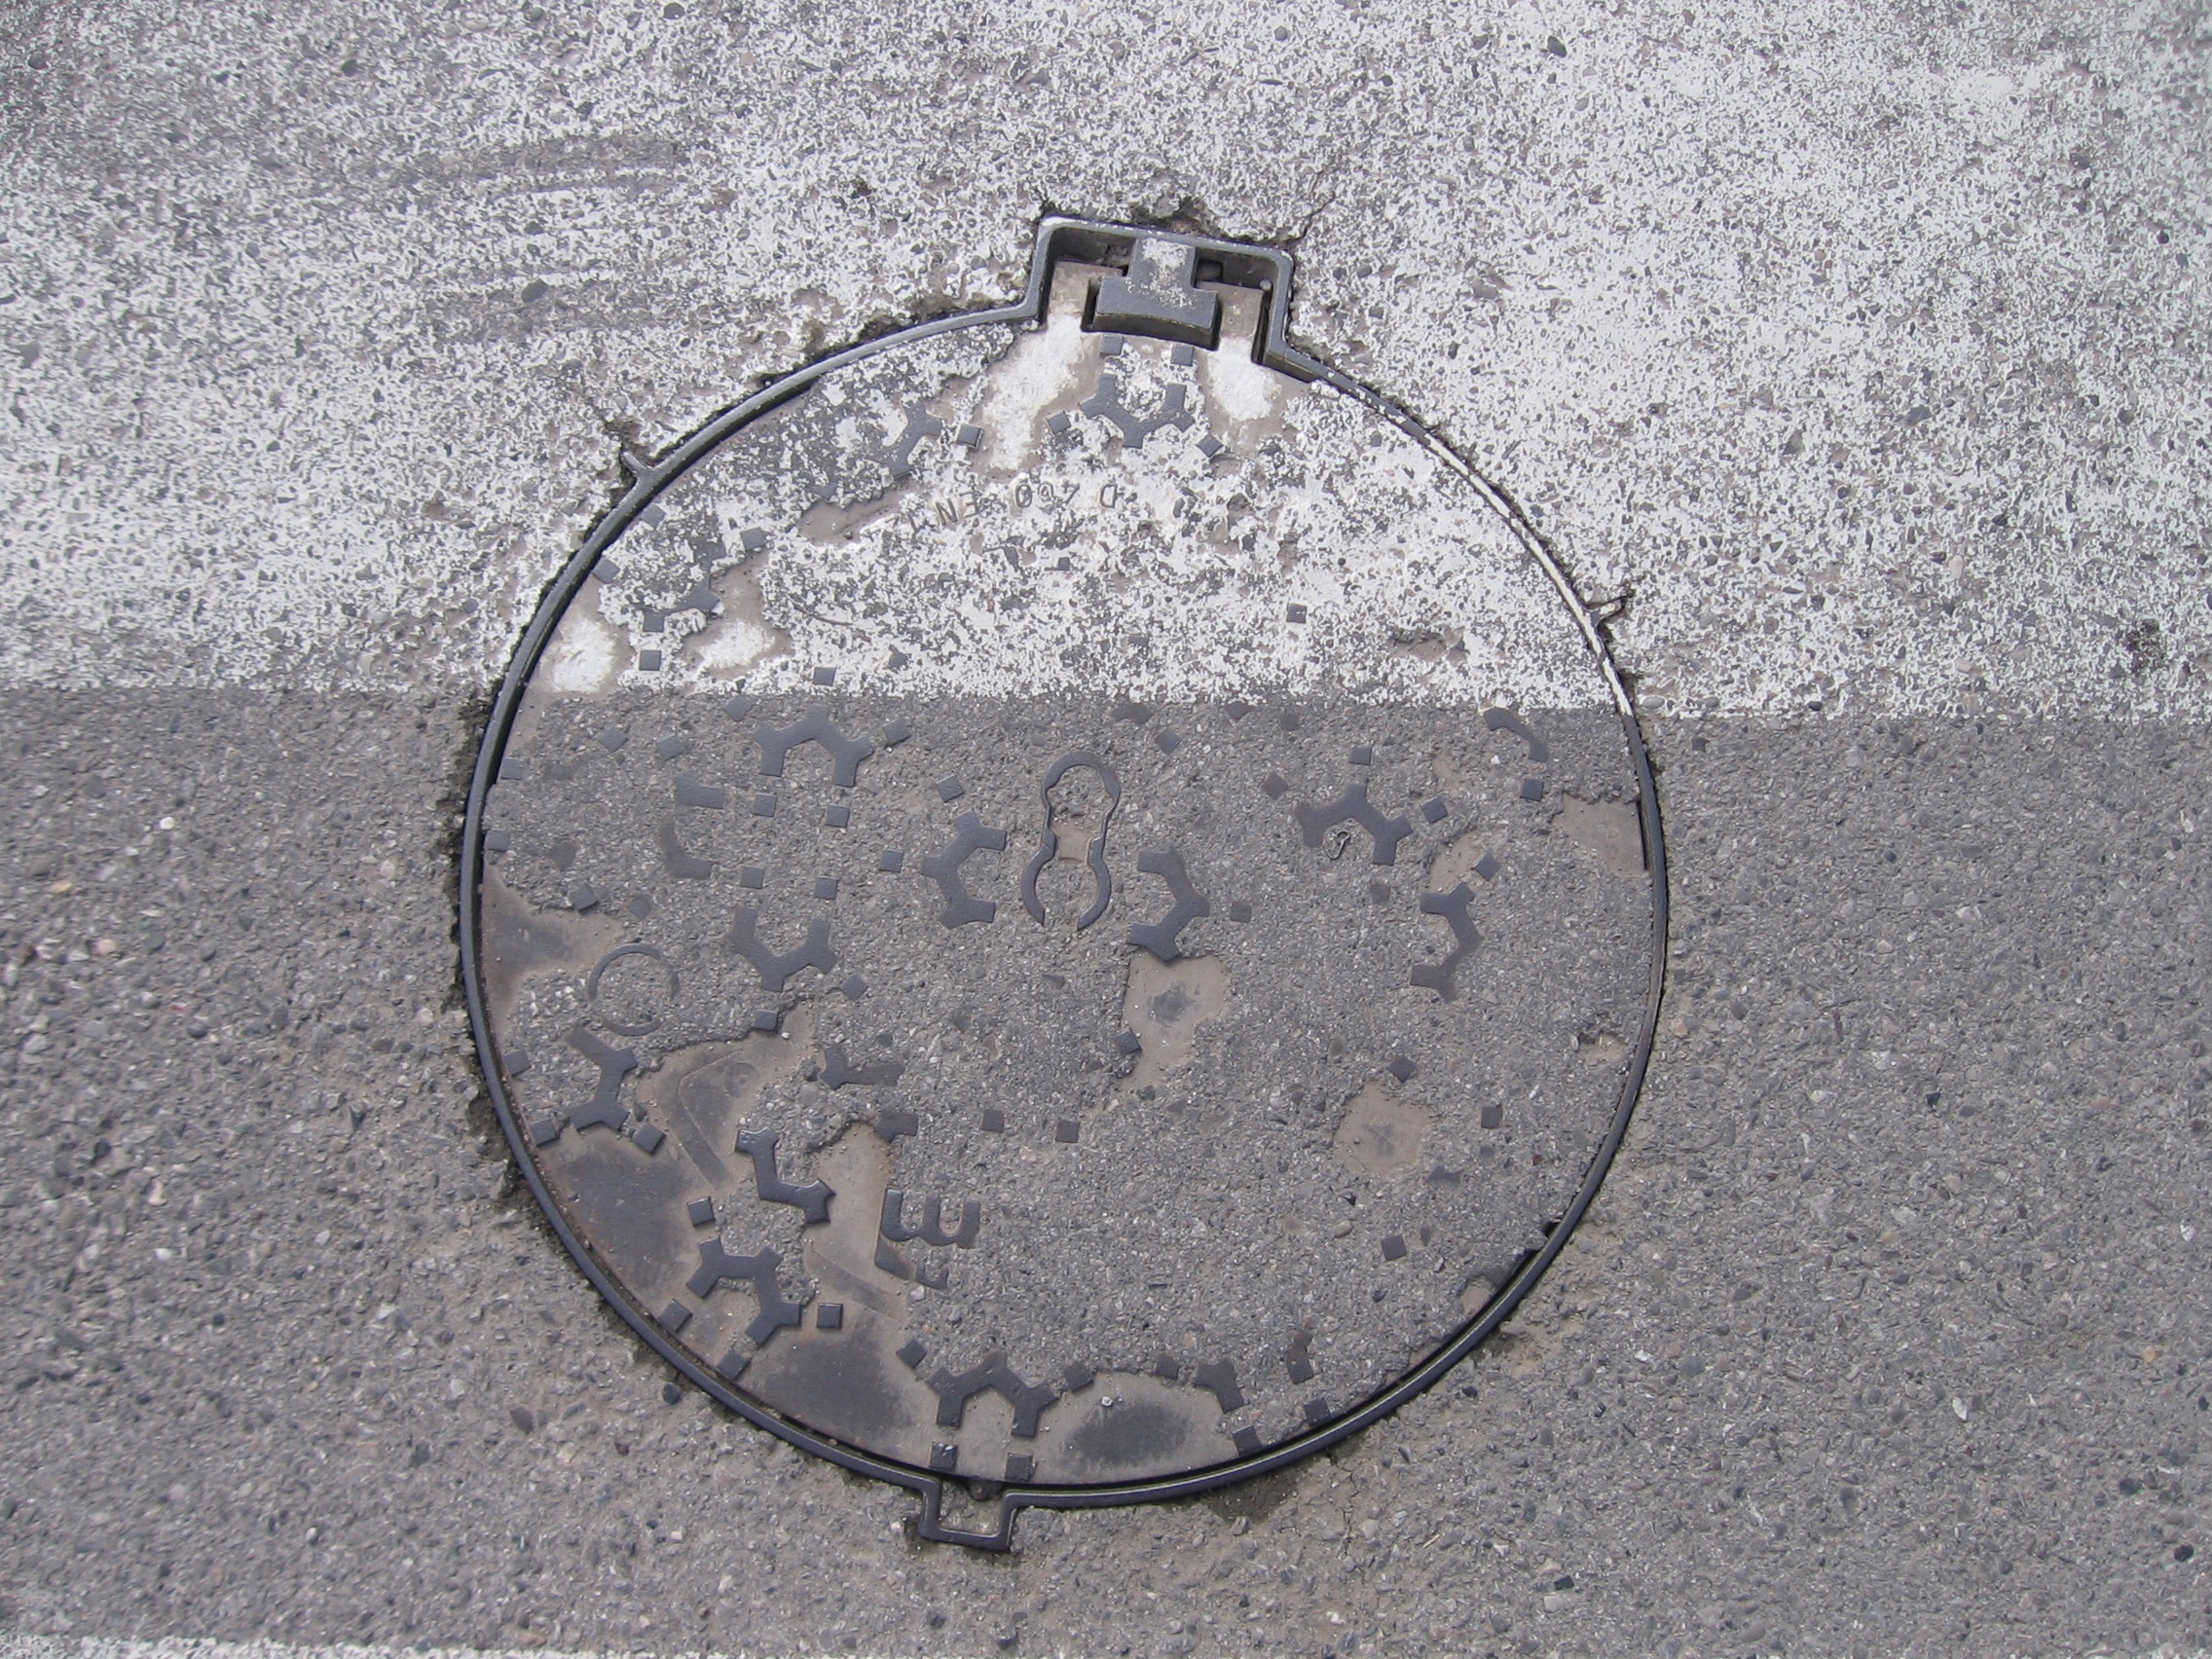
outdoor, grungy, white, vintage, wheel, retro, texture, view, old, asphalt, steel, pattern, metal, gray, industrial, dirty, grunge, rough, industry, lighting, material, circle, rusty, manhole, shaft, iron, damaged, shape, top, metallic, montenegro, manhole cover